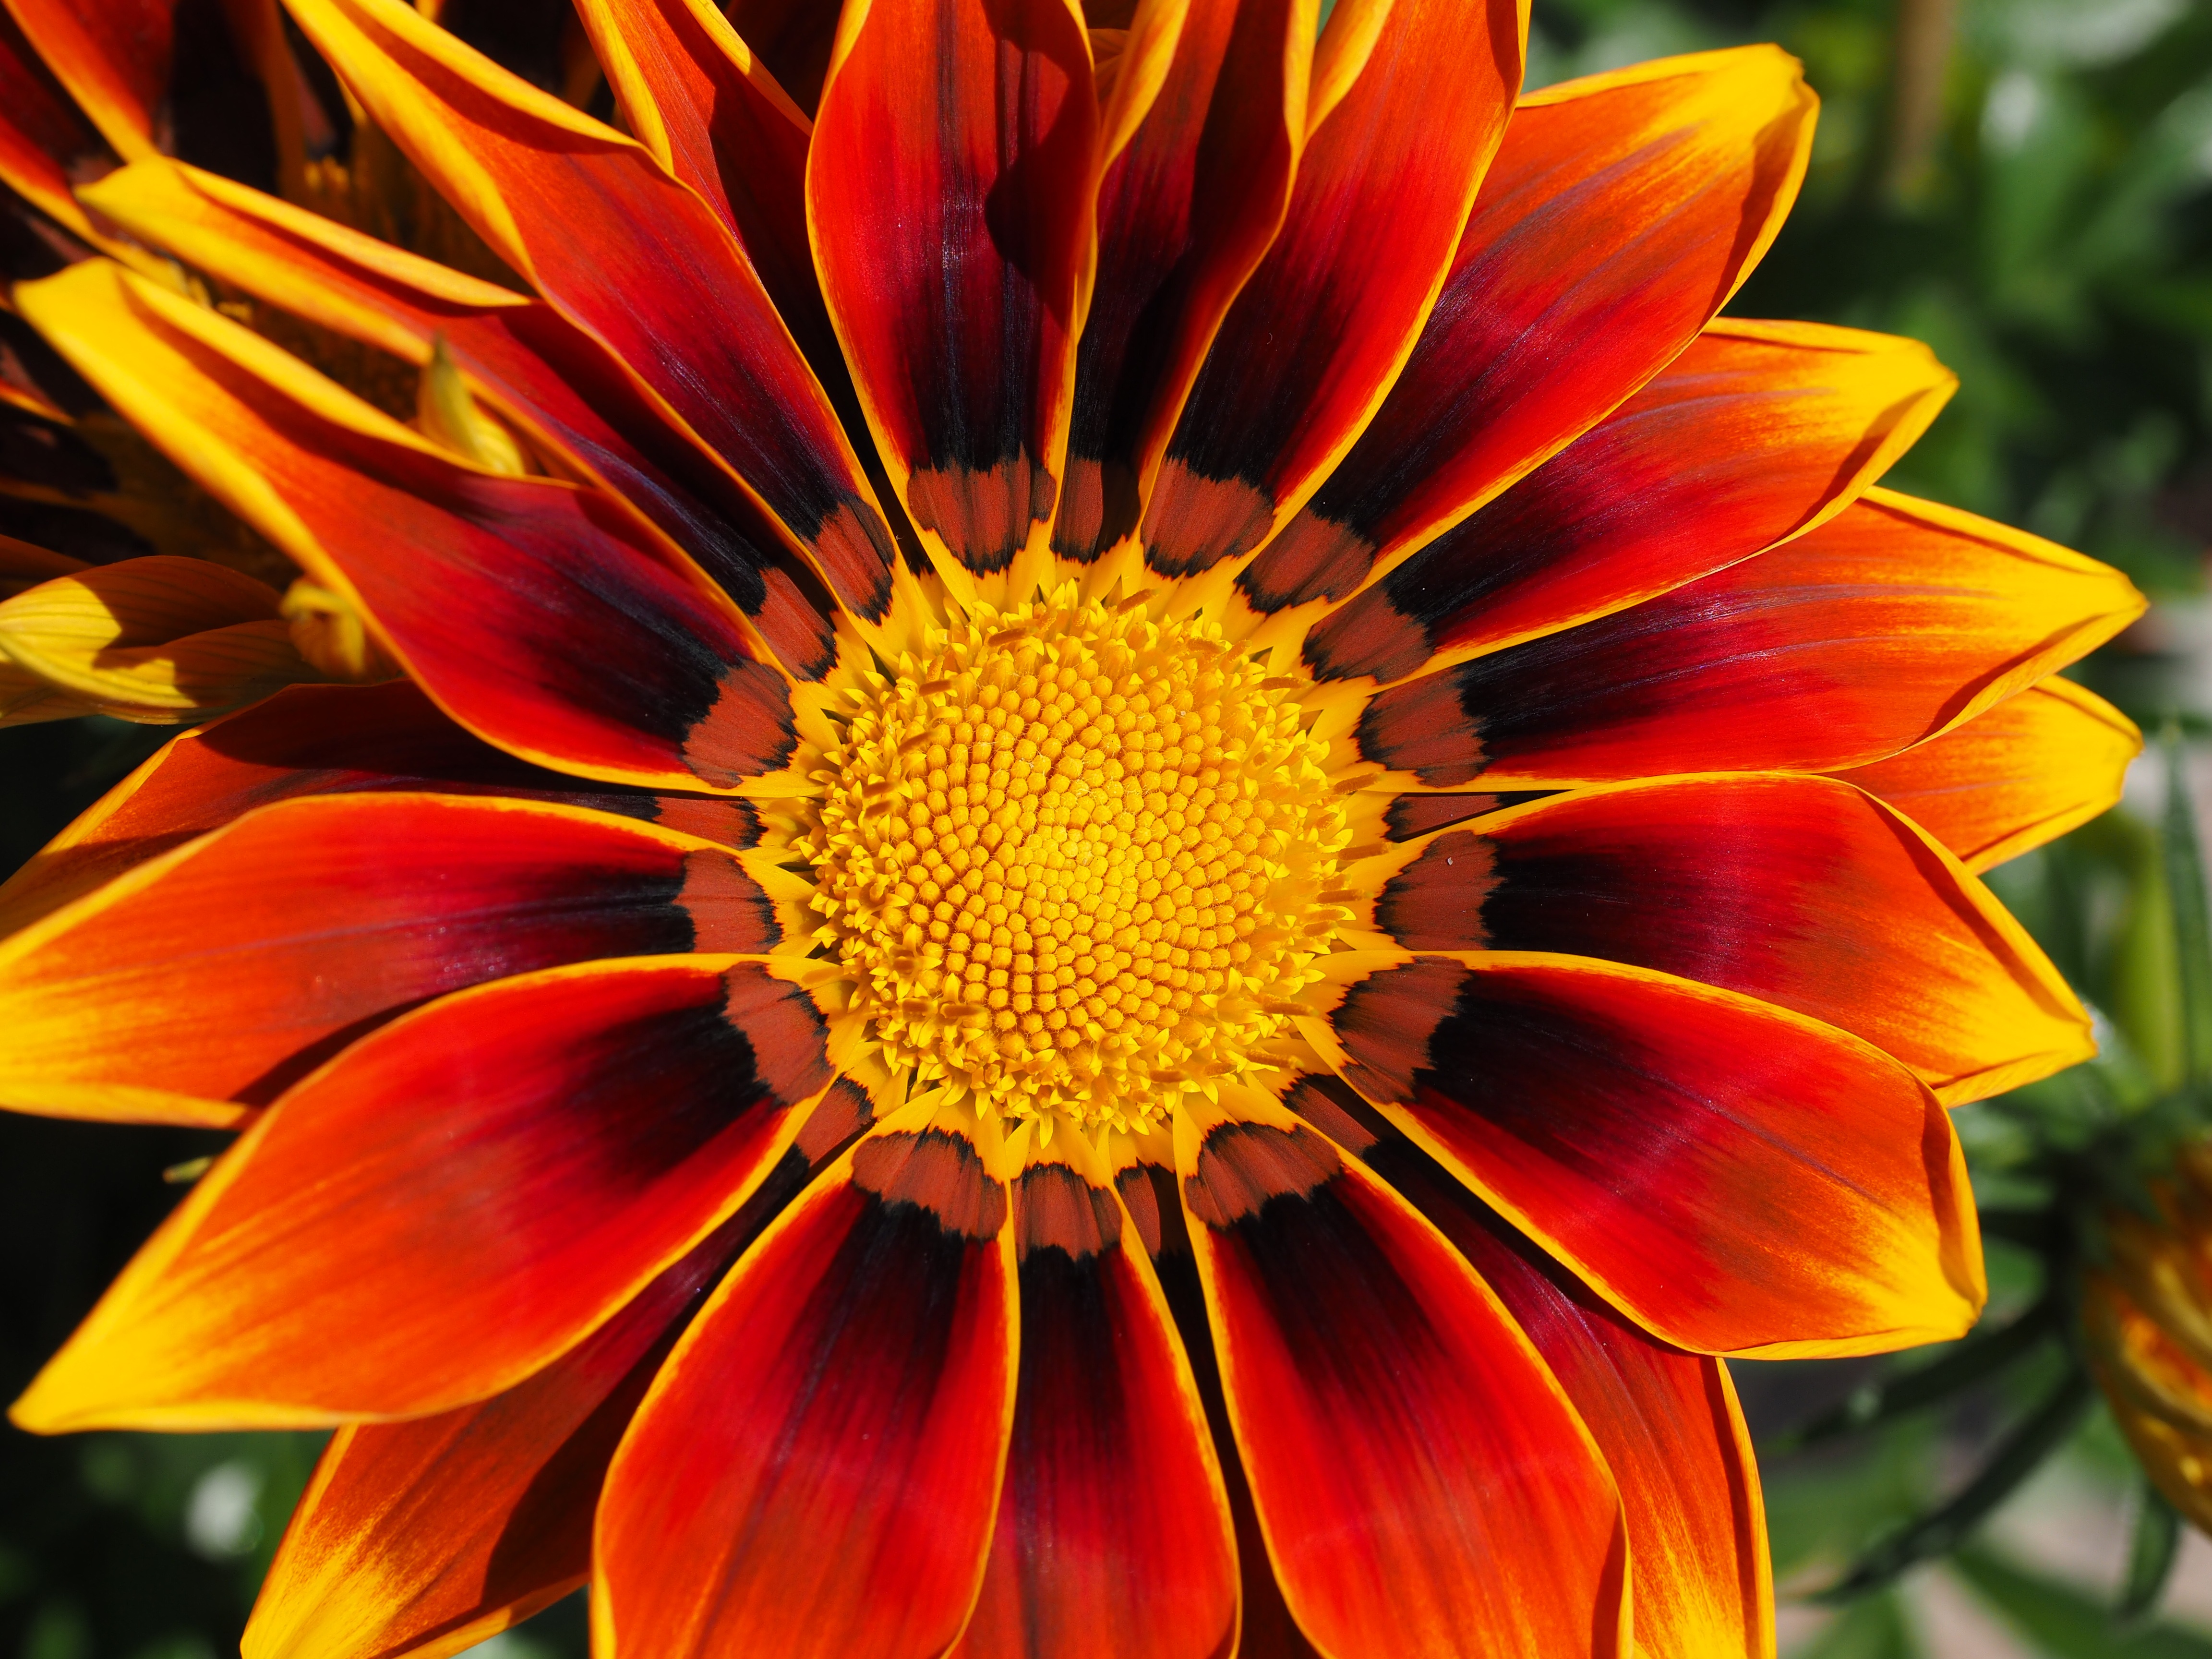
blossom, plant, flower, petal, bloom, red, botany, yellow, flora, close up, asteraceae, gazania, flower garden, ornamental plants, composites, macro photography, garden plant, flowering plant, daisy family, park plant, flowering plants, gazanie, gold noon, sonnentaler, noon gold flower, ice plant, plant stem, land plant, blanket flowers